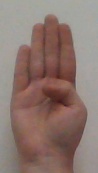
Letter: kaaf